Ilford Photo

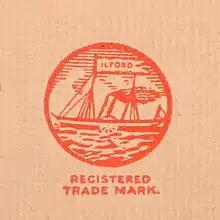
Logo of Ilford Ltd. from 1930s

Harman Technology Limited, trading as Ilford Photo, is a UK-based manufacturer of photographic materials known worldwide for its Ilford branded black-and-white film, papers and chemicals and other analog photography supplies. Historically it also published the "Ilford Manual of Photography", a comprehensive manual of everything photographic, including the optics, physics and chemistry of photography, along with recipes for many developers.